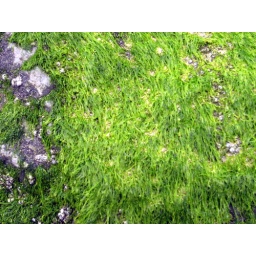
The green water-plants fully covered part of jetty that came under water during the tide